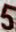
Number: 5